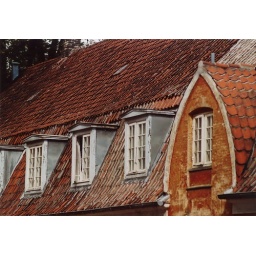
And old roof of a house somewhere in Copenhagen, Denmark. Minolta X-300.